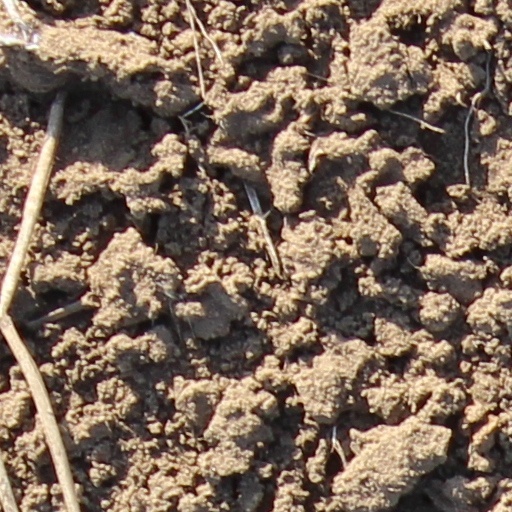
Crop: wheat